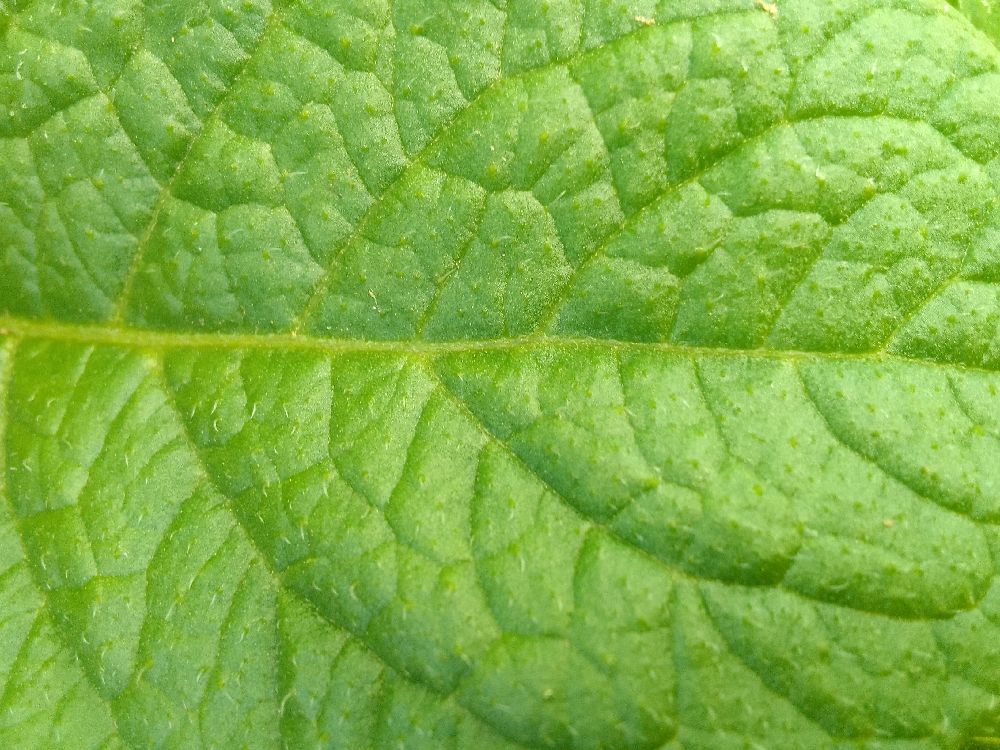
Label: Healthy